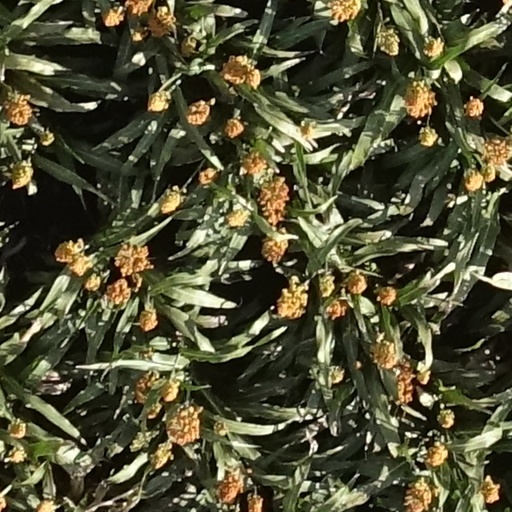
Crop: sorghum